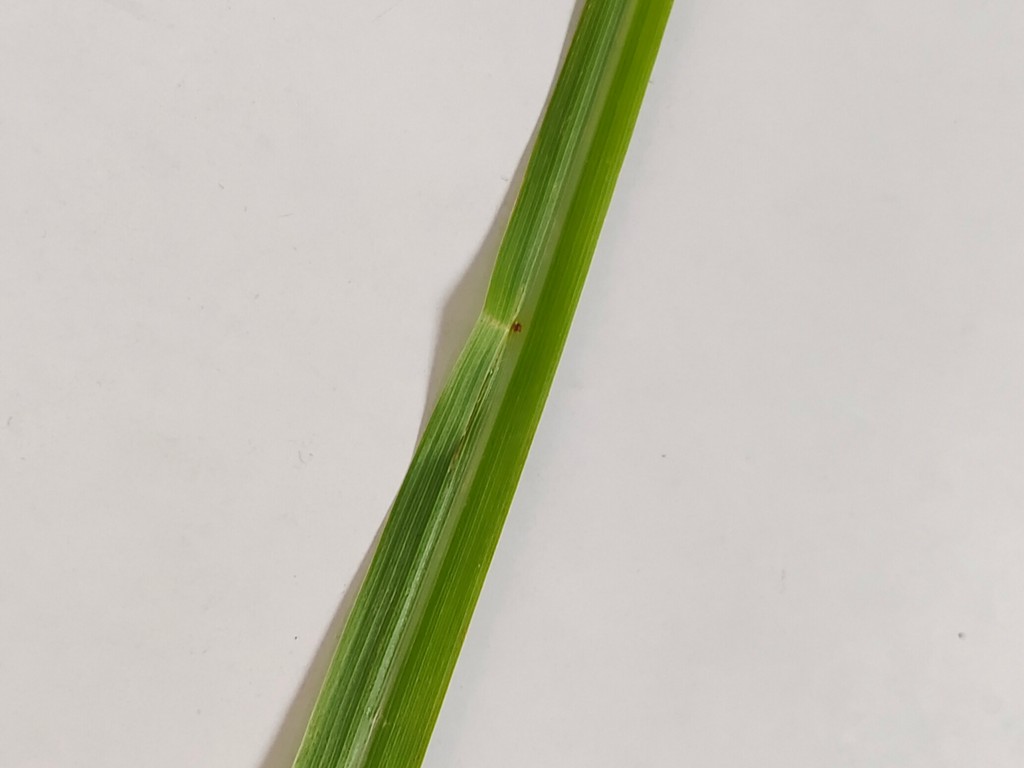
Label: Unhealthy